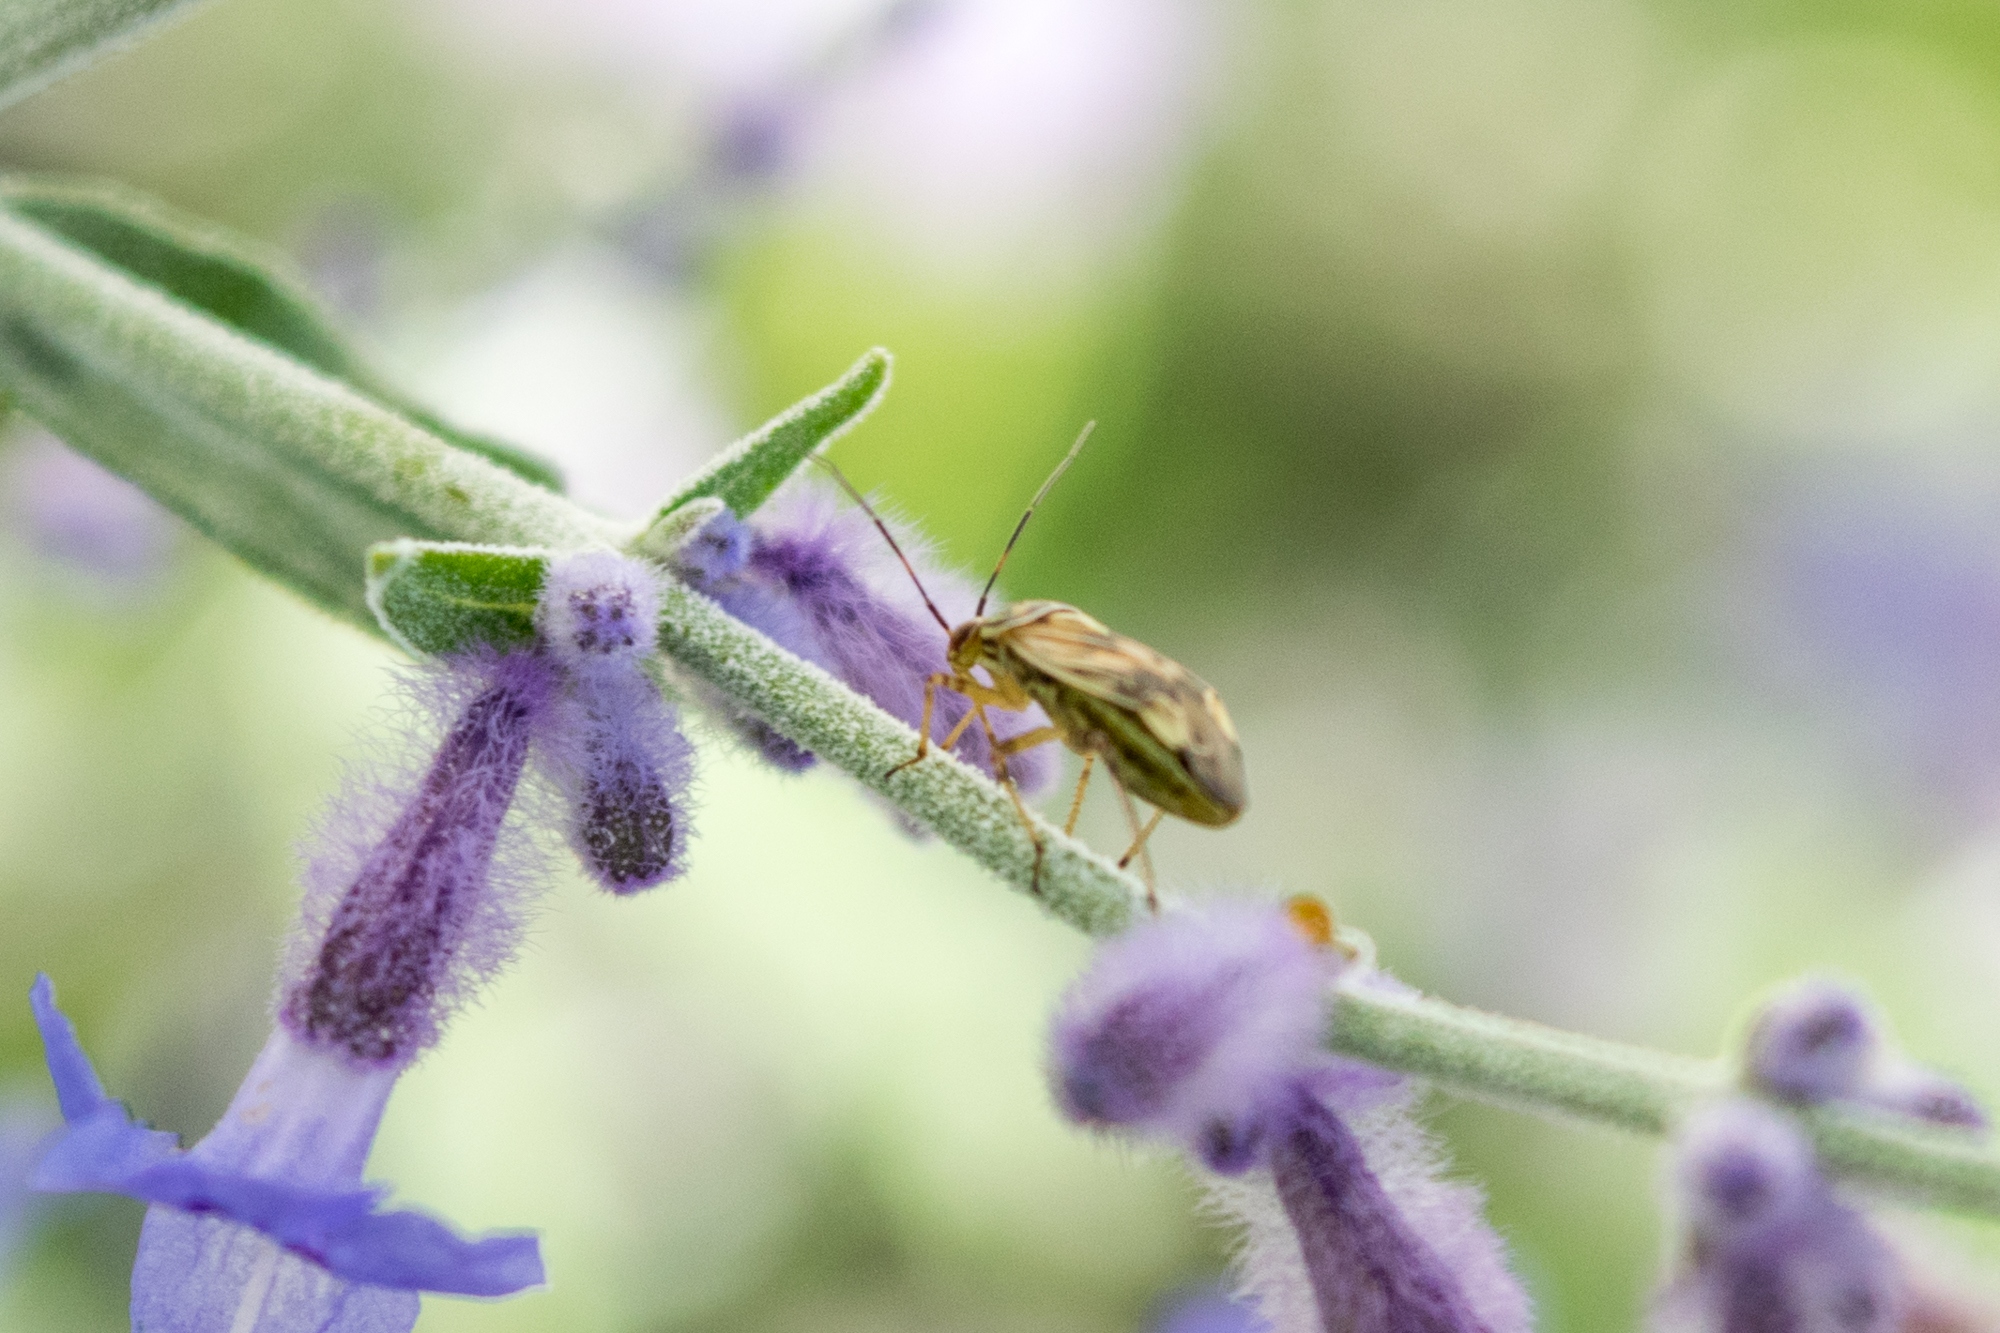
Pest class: lygus_bug